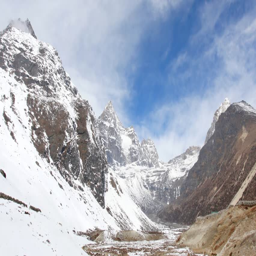
movement of the clouds on the mountains .